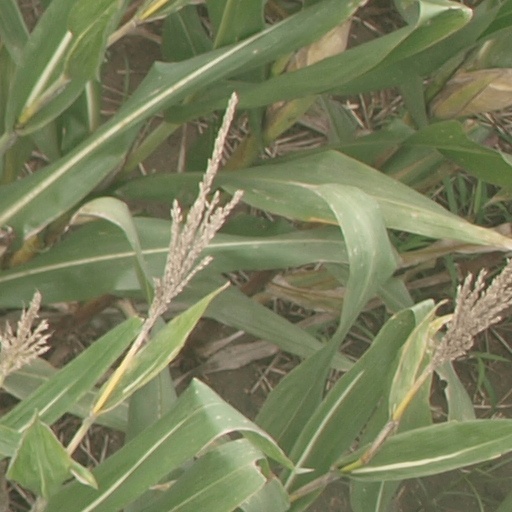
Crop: maize; corn